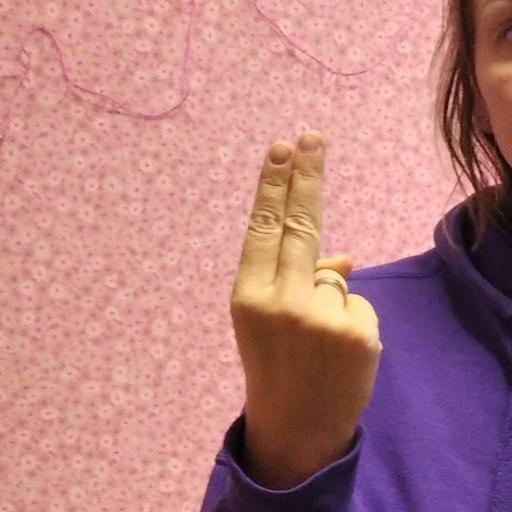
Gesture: two_up_inverted